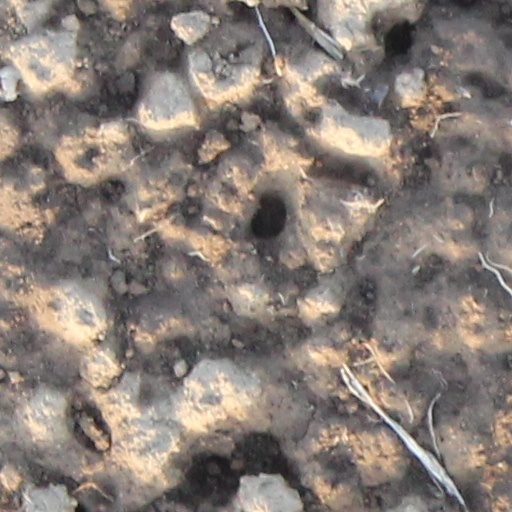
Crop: wheat